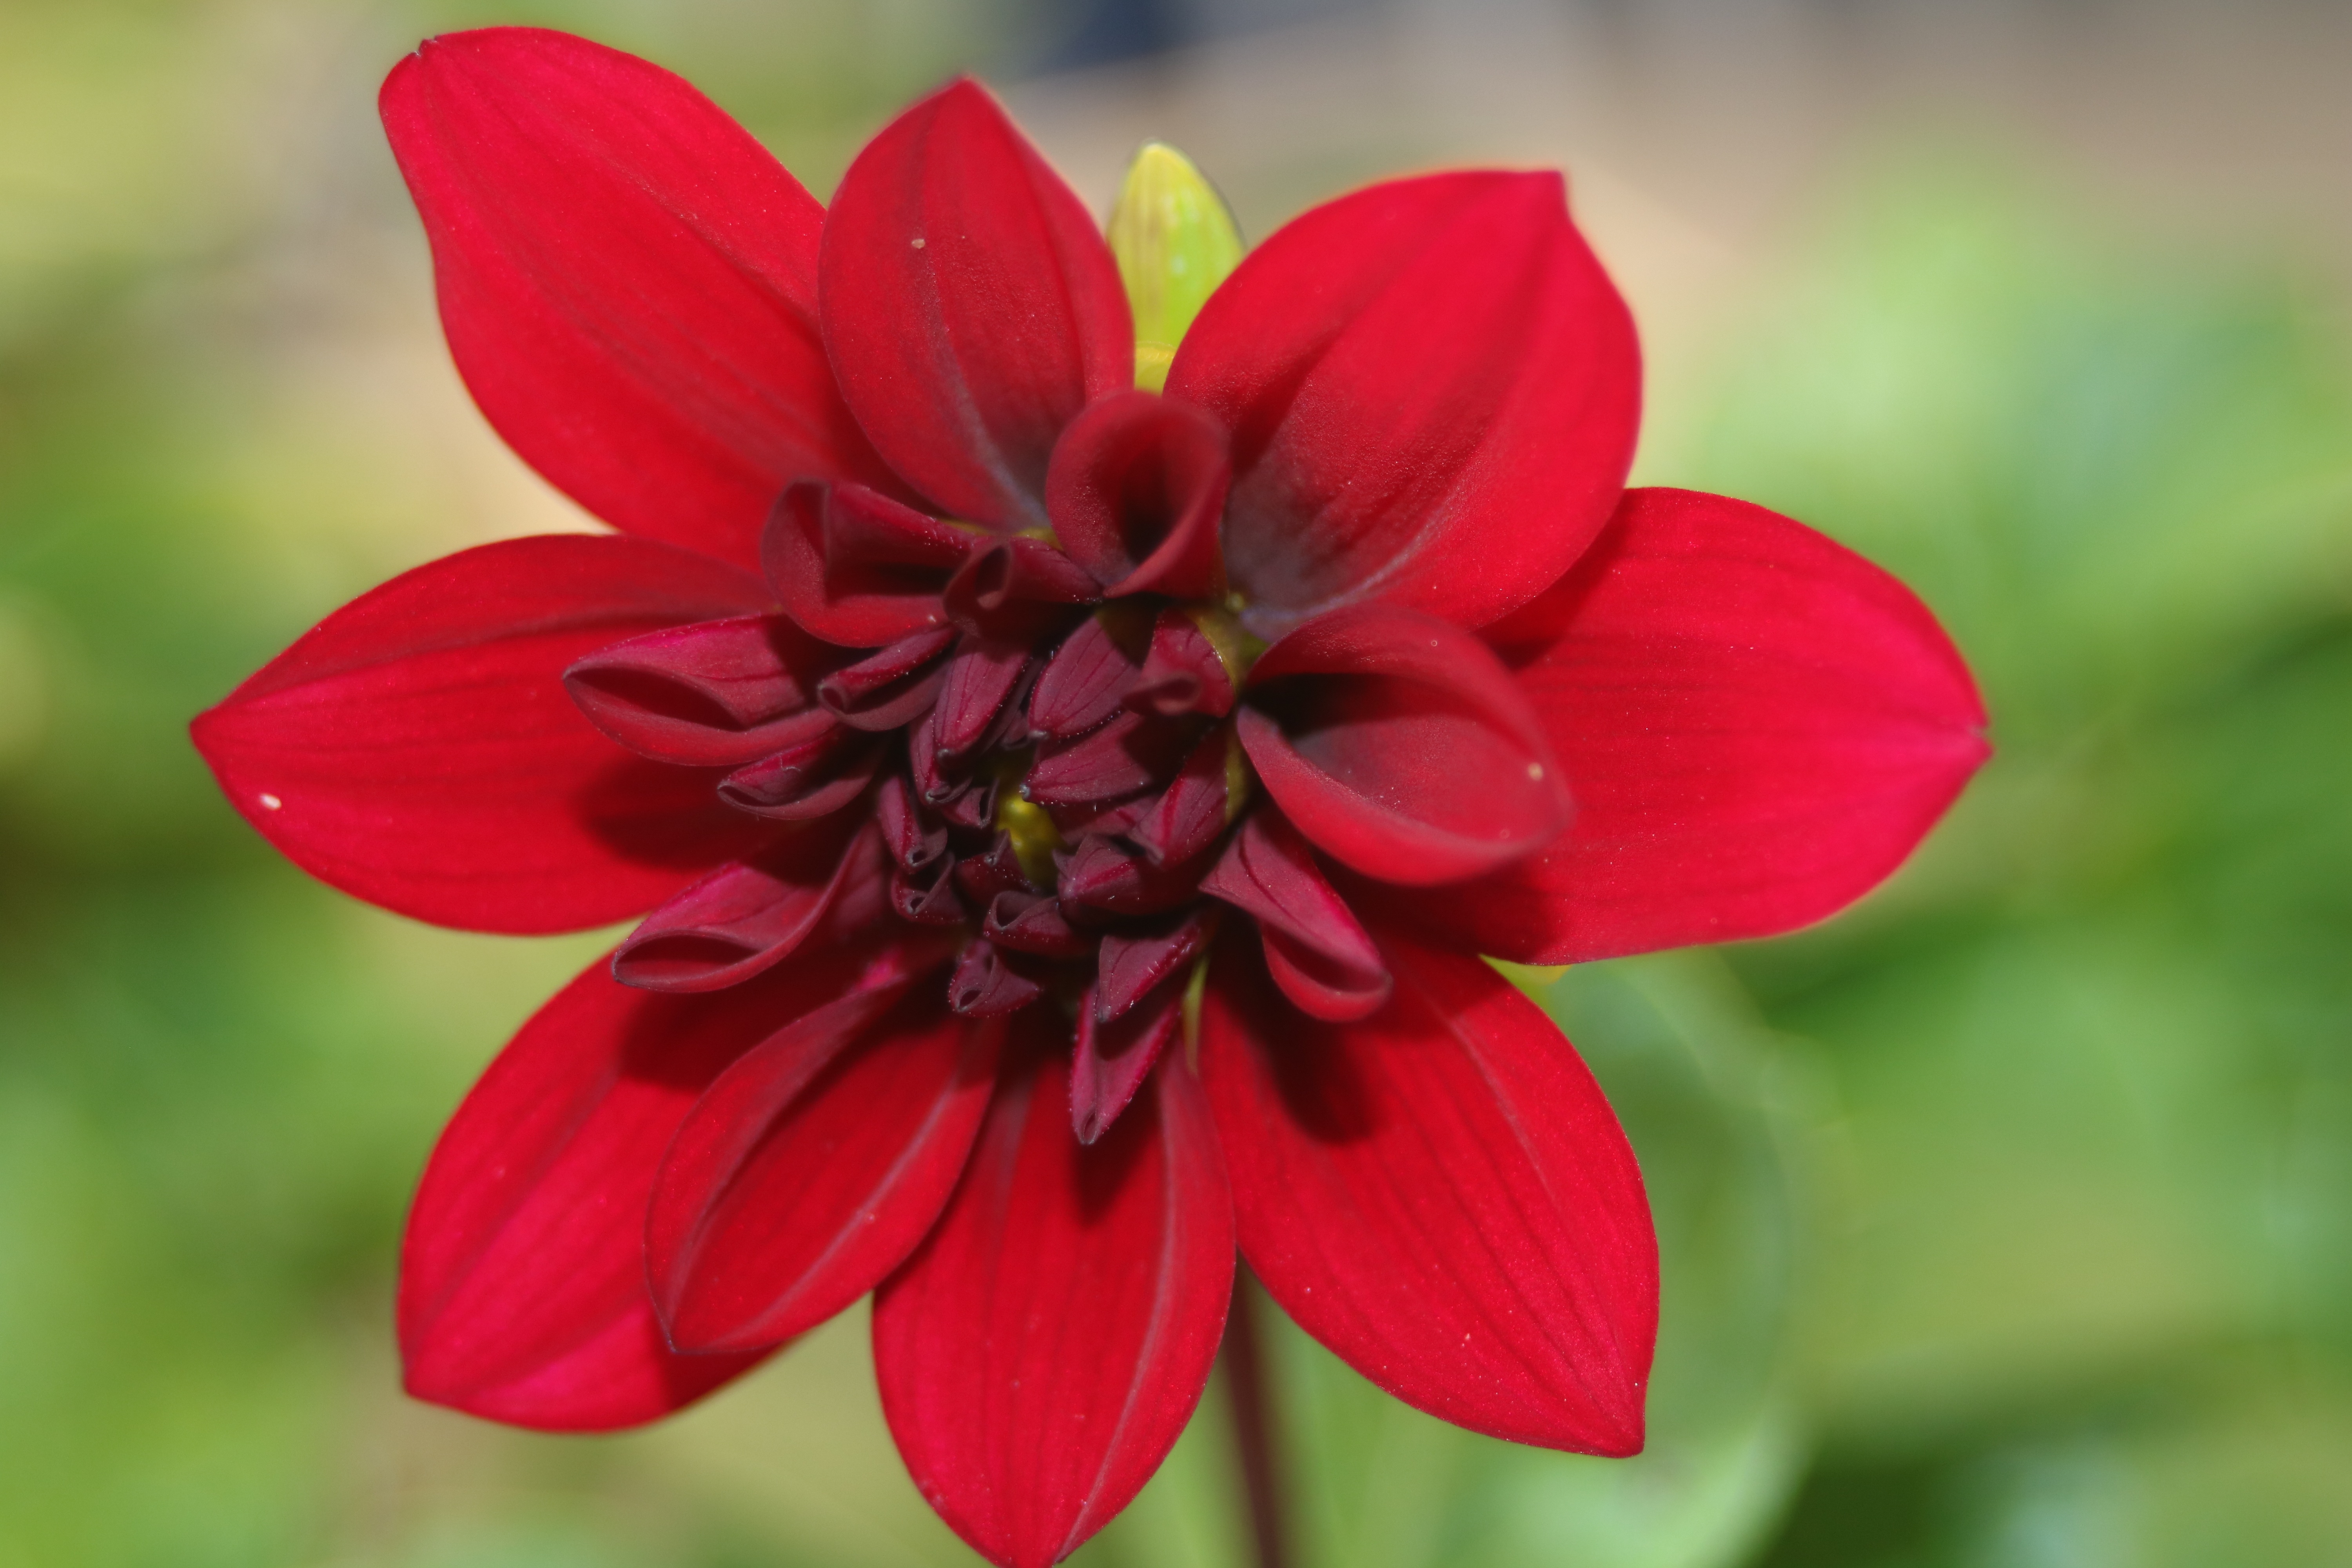
blossom, plant, flower, petal, bloom, red, botany, flora, wildflower, close up, dahlia, macro photography, flowering plant, daisy family, dahlia flower, annual plant, plant stem, land plant, garden cosmos